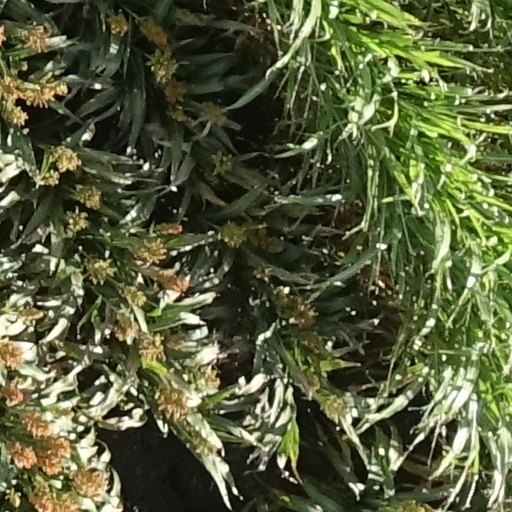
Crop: sorghum